Jaipur

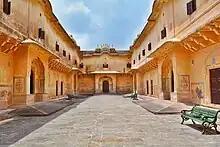
Nahargarh Fort

Jaipur is a major tourist destination in India forming a part of the Golden Triangle. In the 2008 Conde Nast Traveller Readers Choice Survey, Jaipur was ranked the seventh best place to visit in Asia. According to TripAdvisor's 2015 Traveller's Choice Awards, Jaipur was ranked first among the Indian destinations for the year. The Presidential Suite at the Raj Palace Hotel, billed at per night, was listed in second place on CNN's "World's 15 most expensive hotel suites" in 2012. Jaipur was ranked eighth in "The Top 15 Cities in Asia".